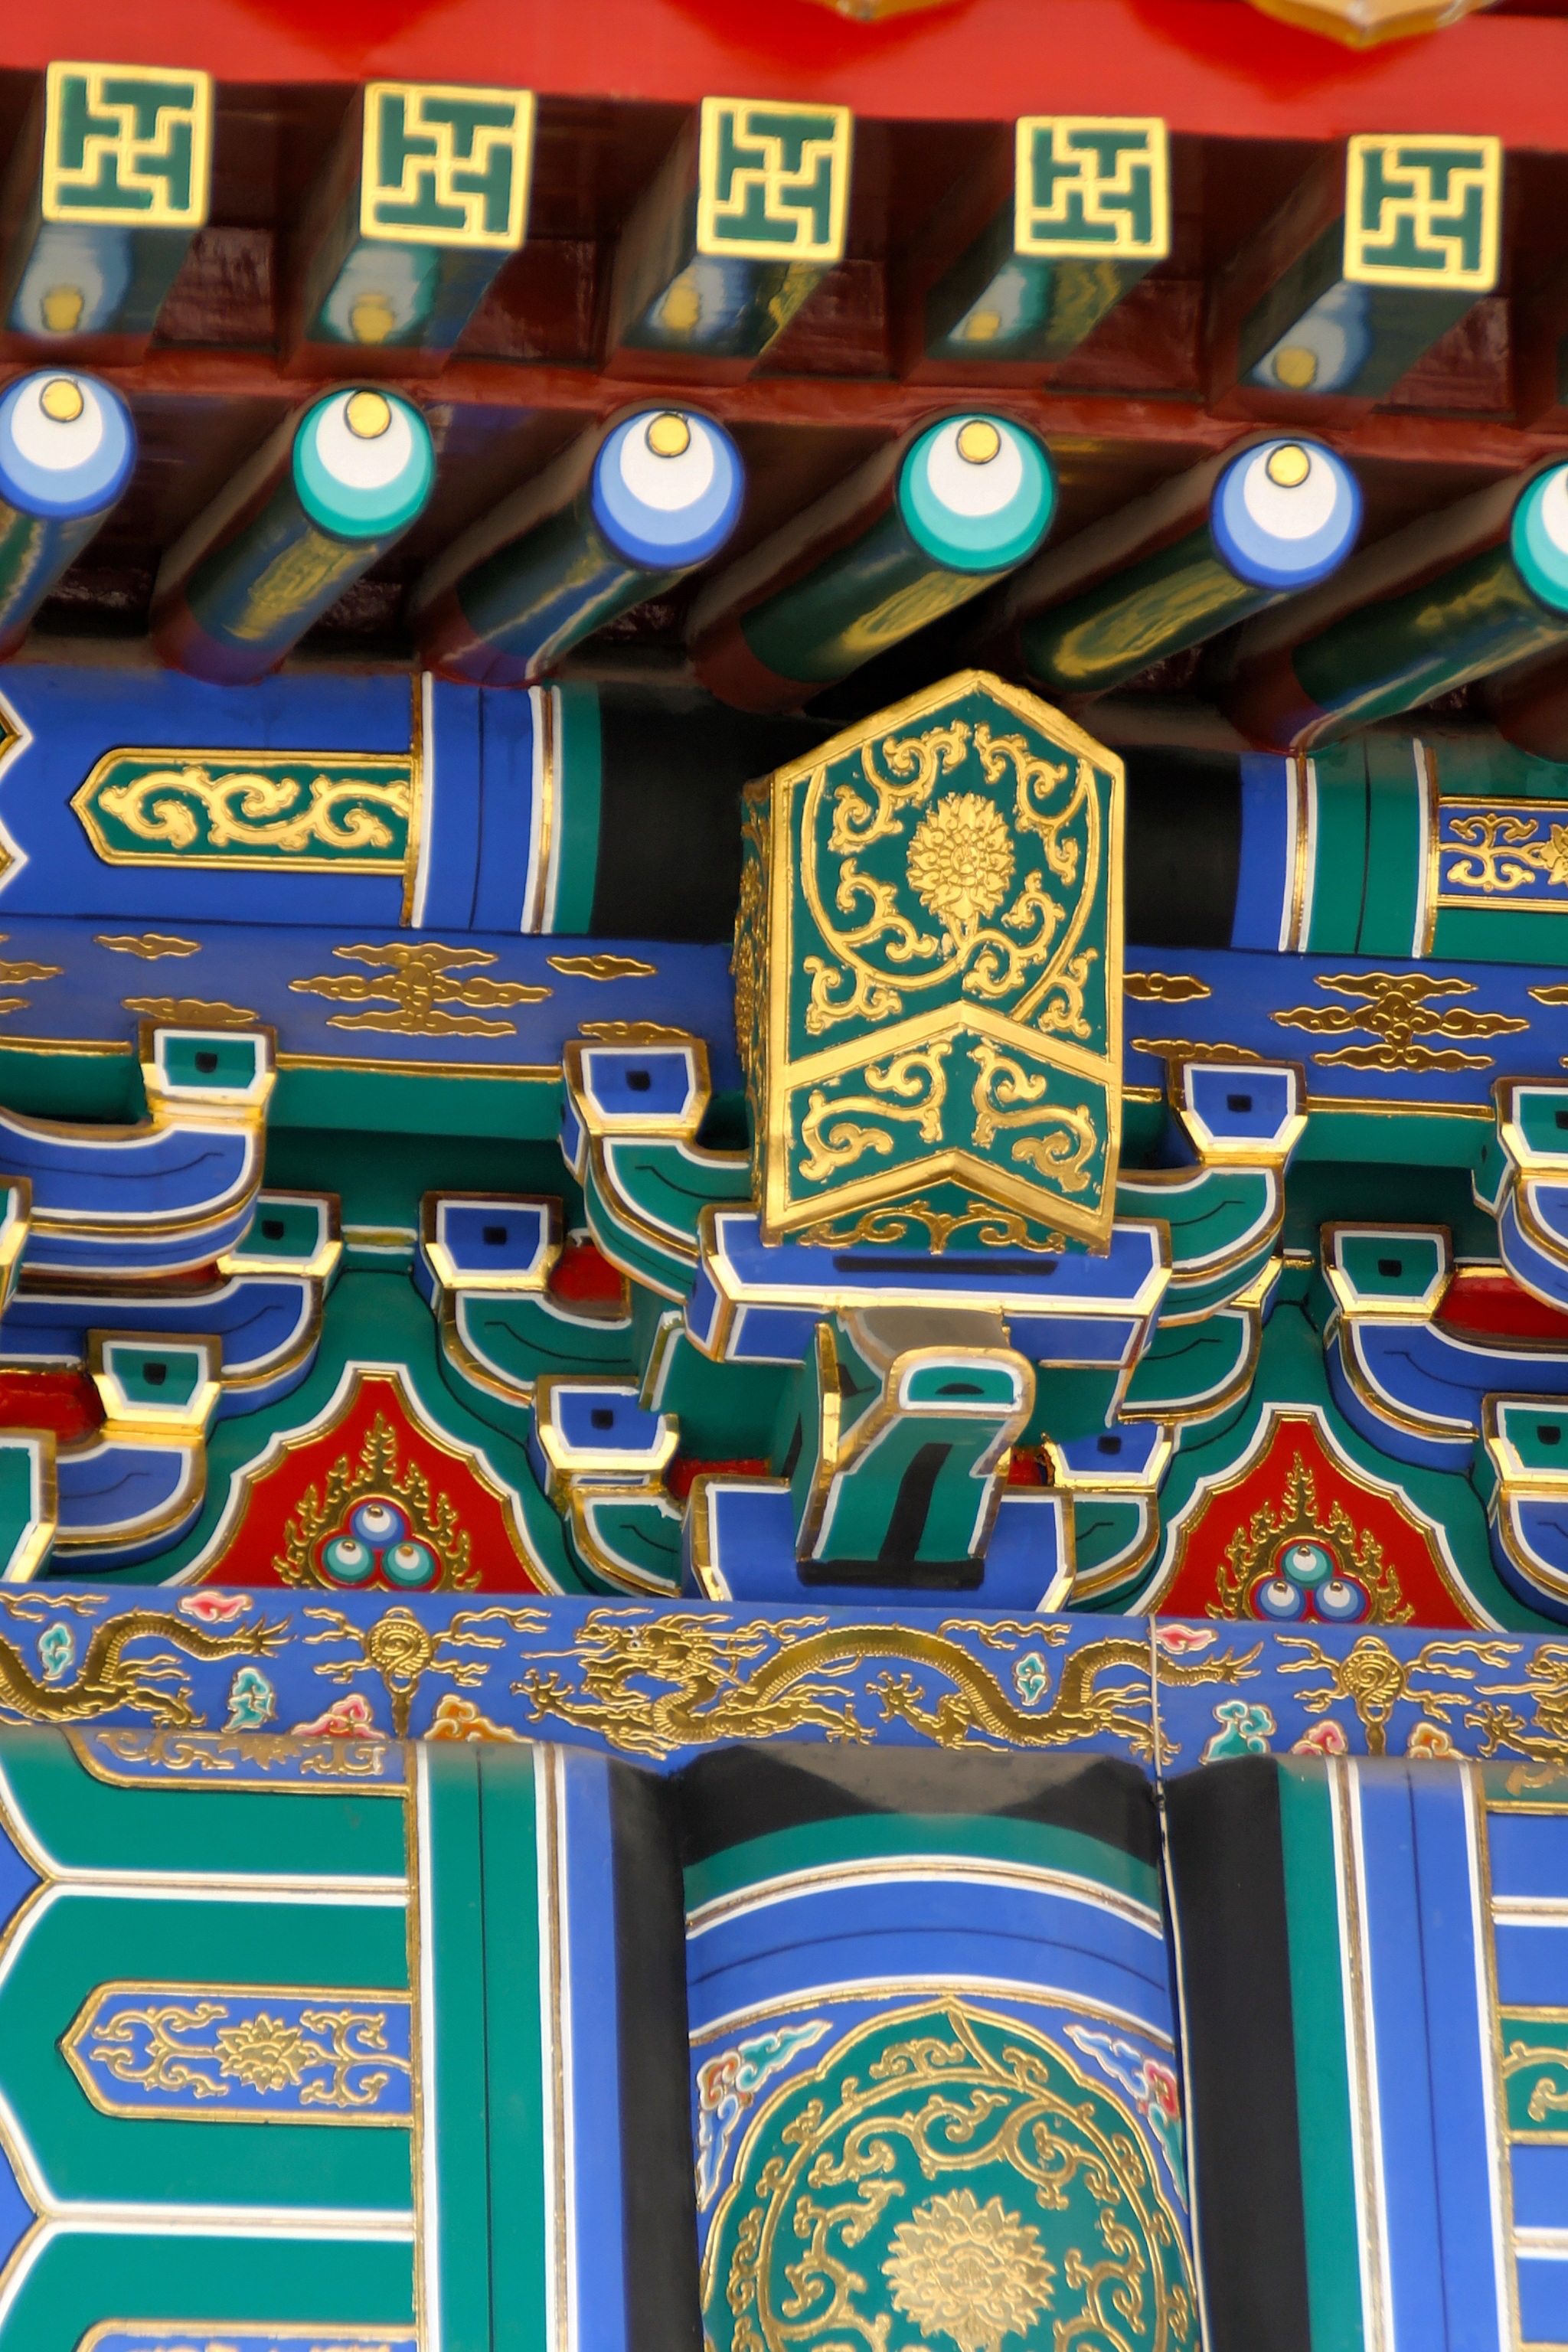
technology, building, facade, machine, colorful, painting, ornament, slot machine, art, china, games, artfully, arcade game, electronic device